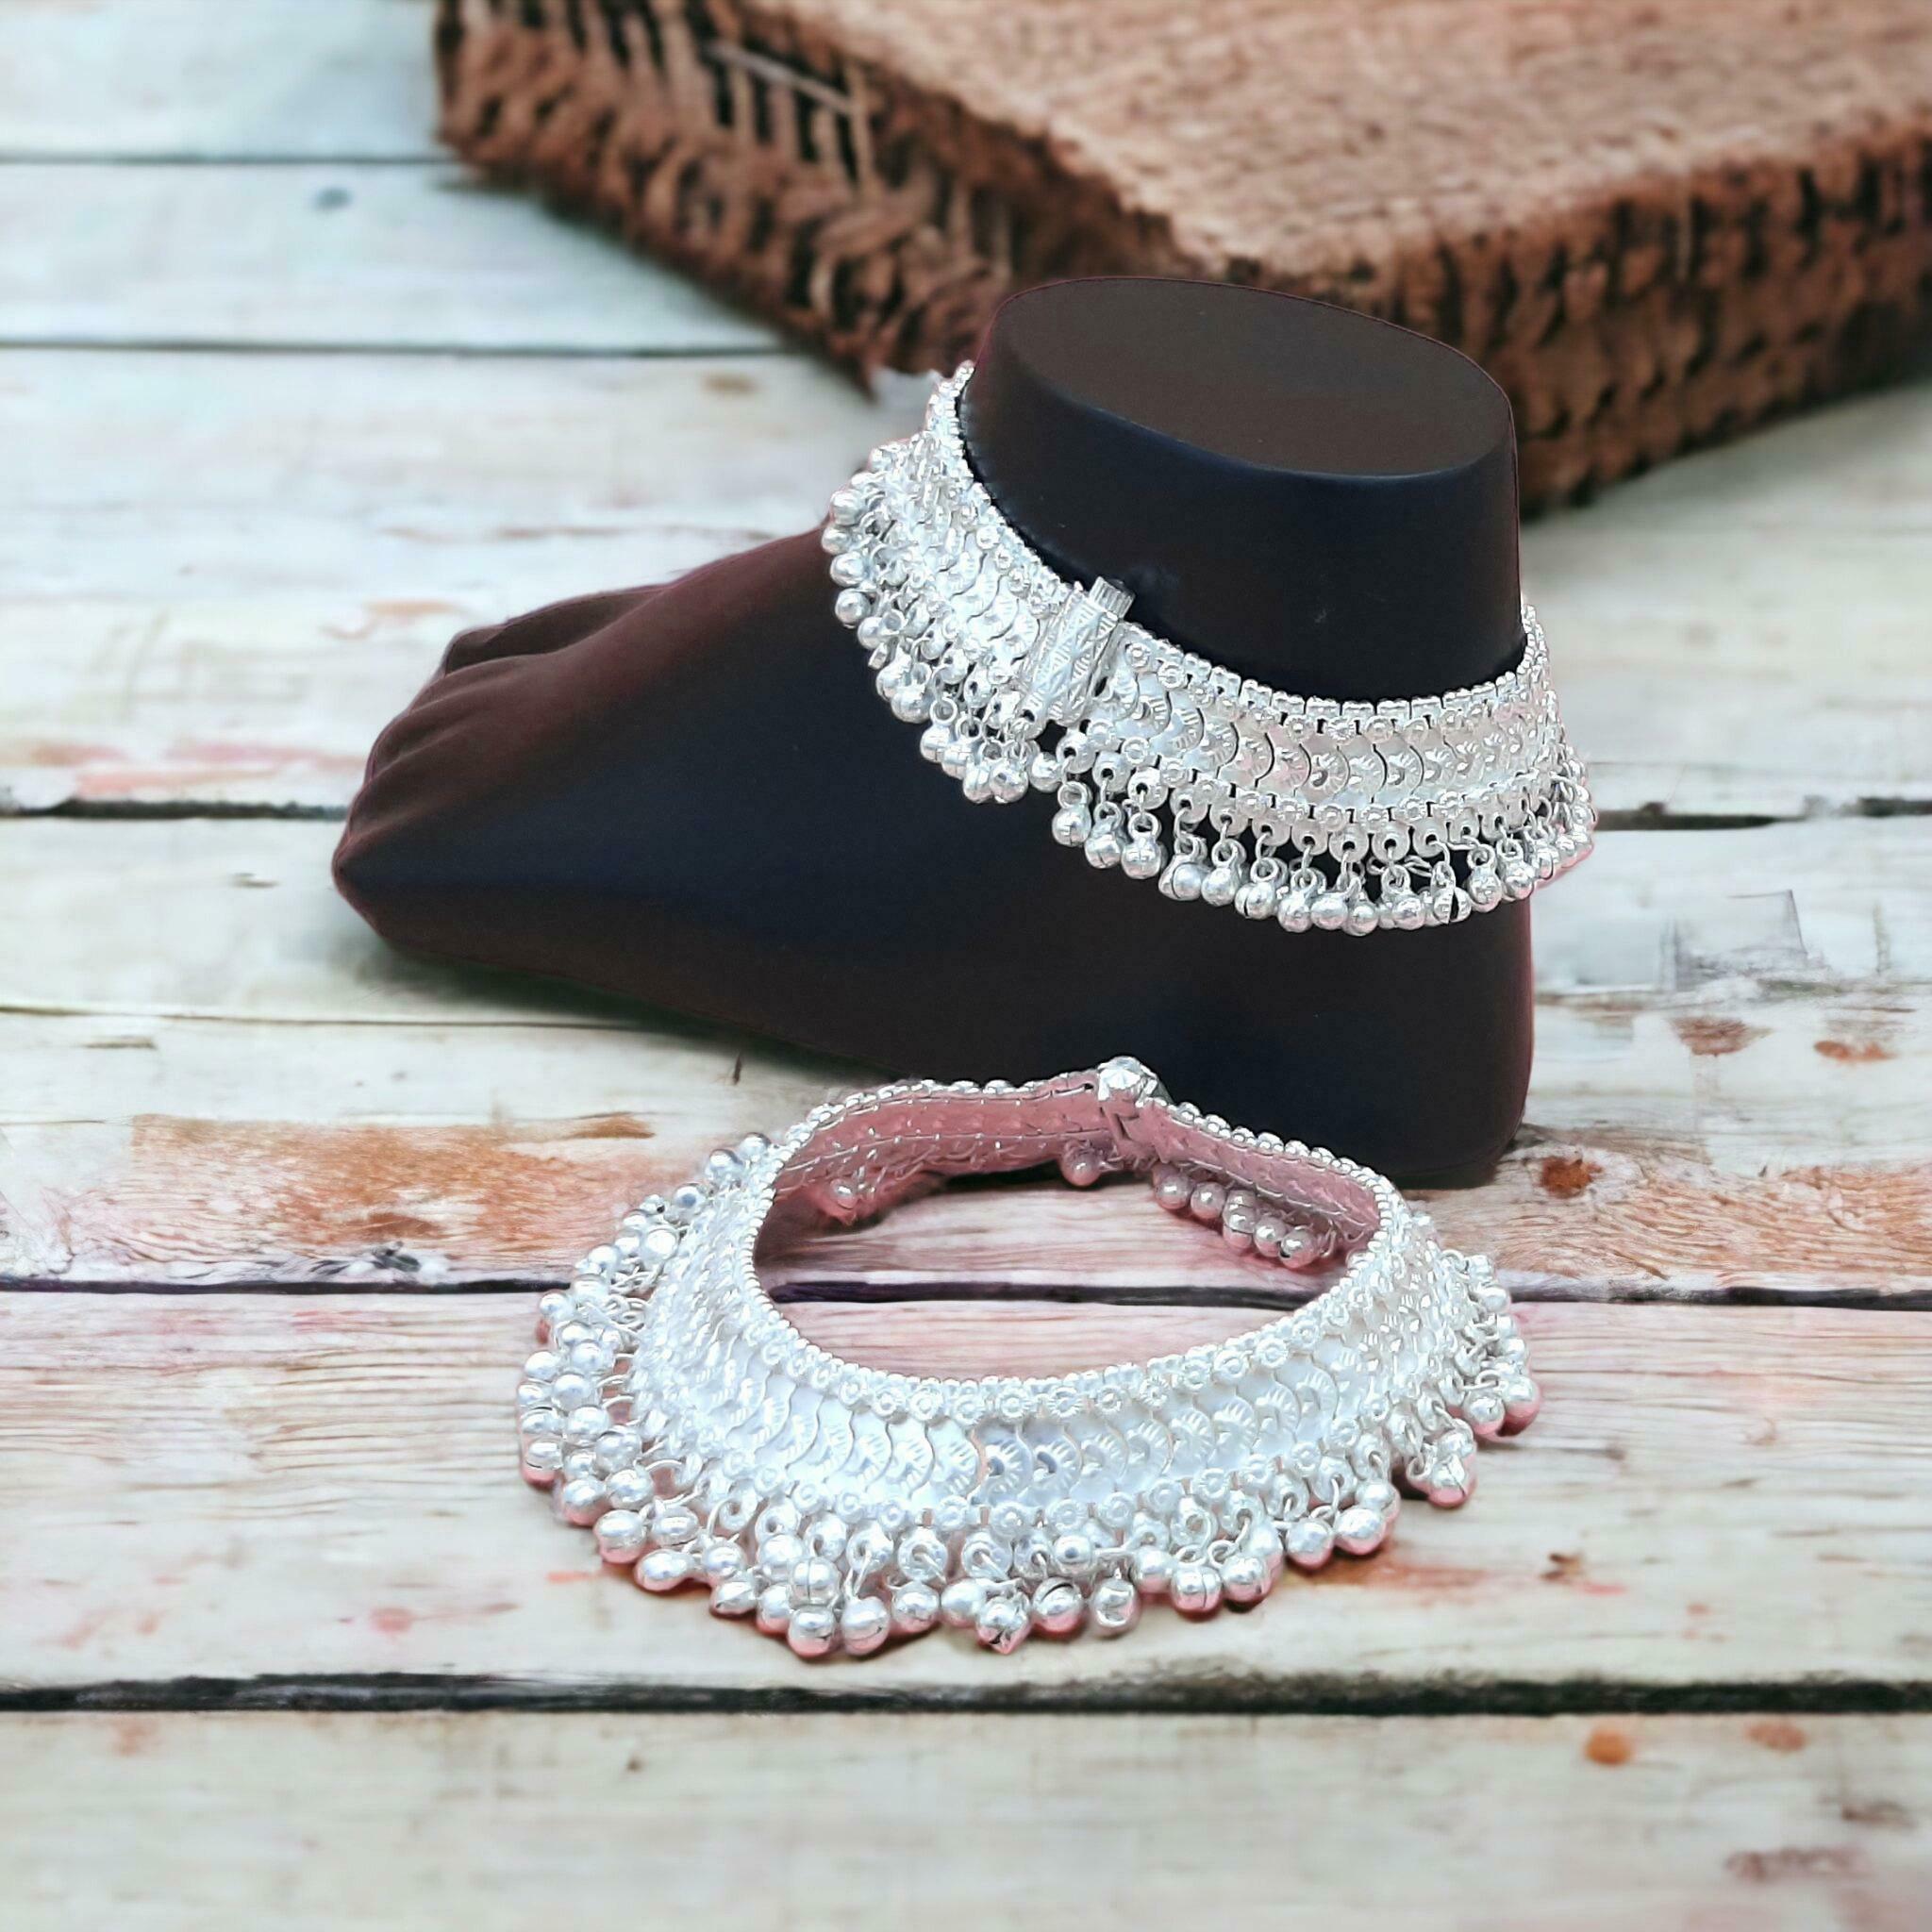
BR Ornaments Elite Glittering Women Anklets & Toe Rings Alloy Anklet (Pack of 2)
Type: Anklet
Brand: BR Ornaments
Price: Rs. 459
 This silver anklet looks good with all indian outfitsor traditional outfits suitable girls and women of all ages. grab this pair of anklets, you will feel stylish ankle and shining silver anklet will make beautiful, you must buy the sns traders anklets you will never go wrong with the latest design, fancy anklets in silver jewellery.